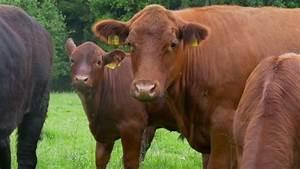
cow